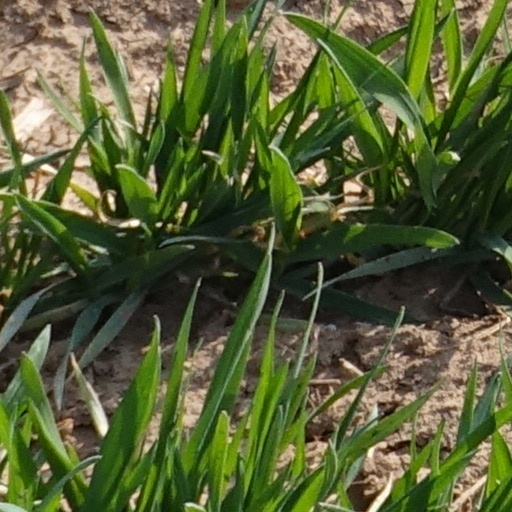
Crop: wheat